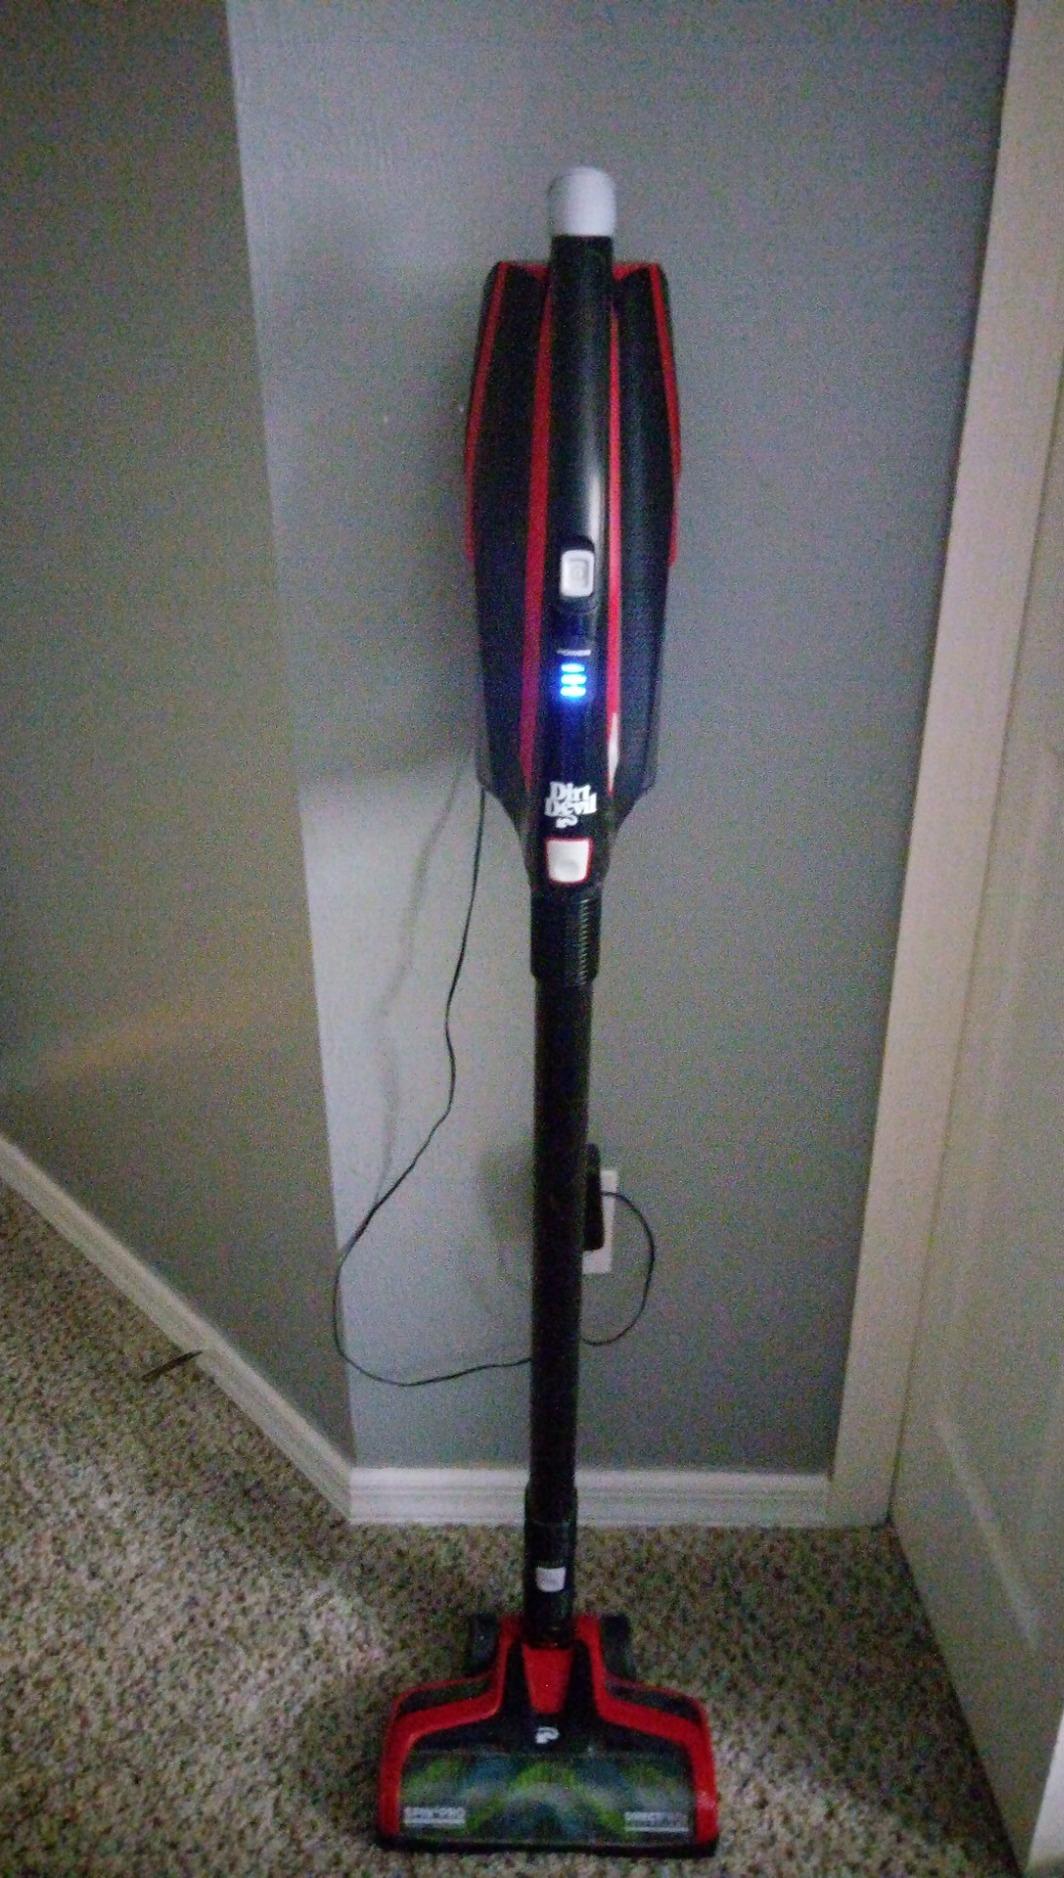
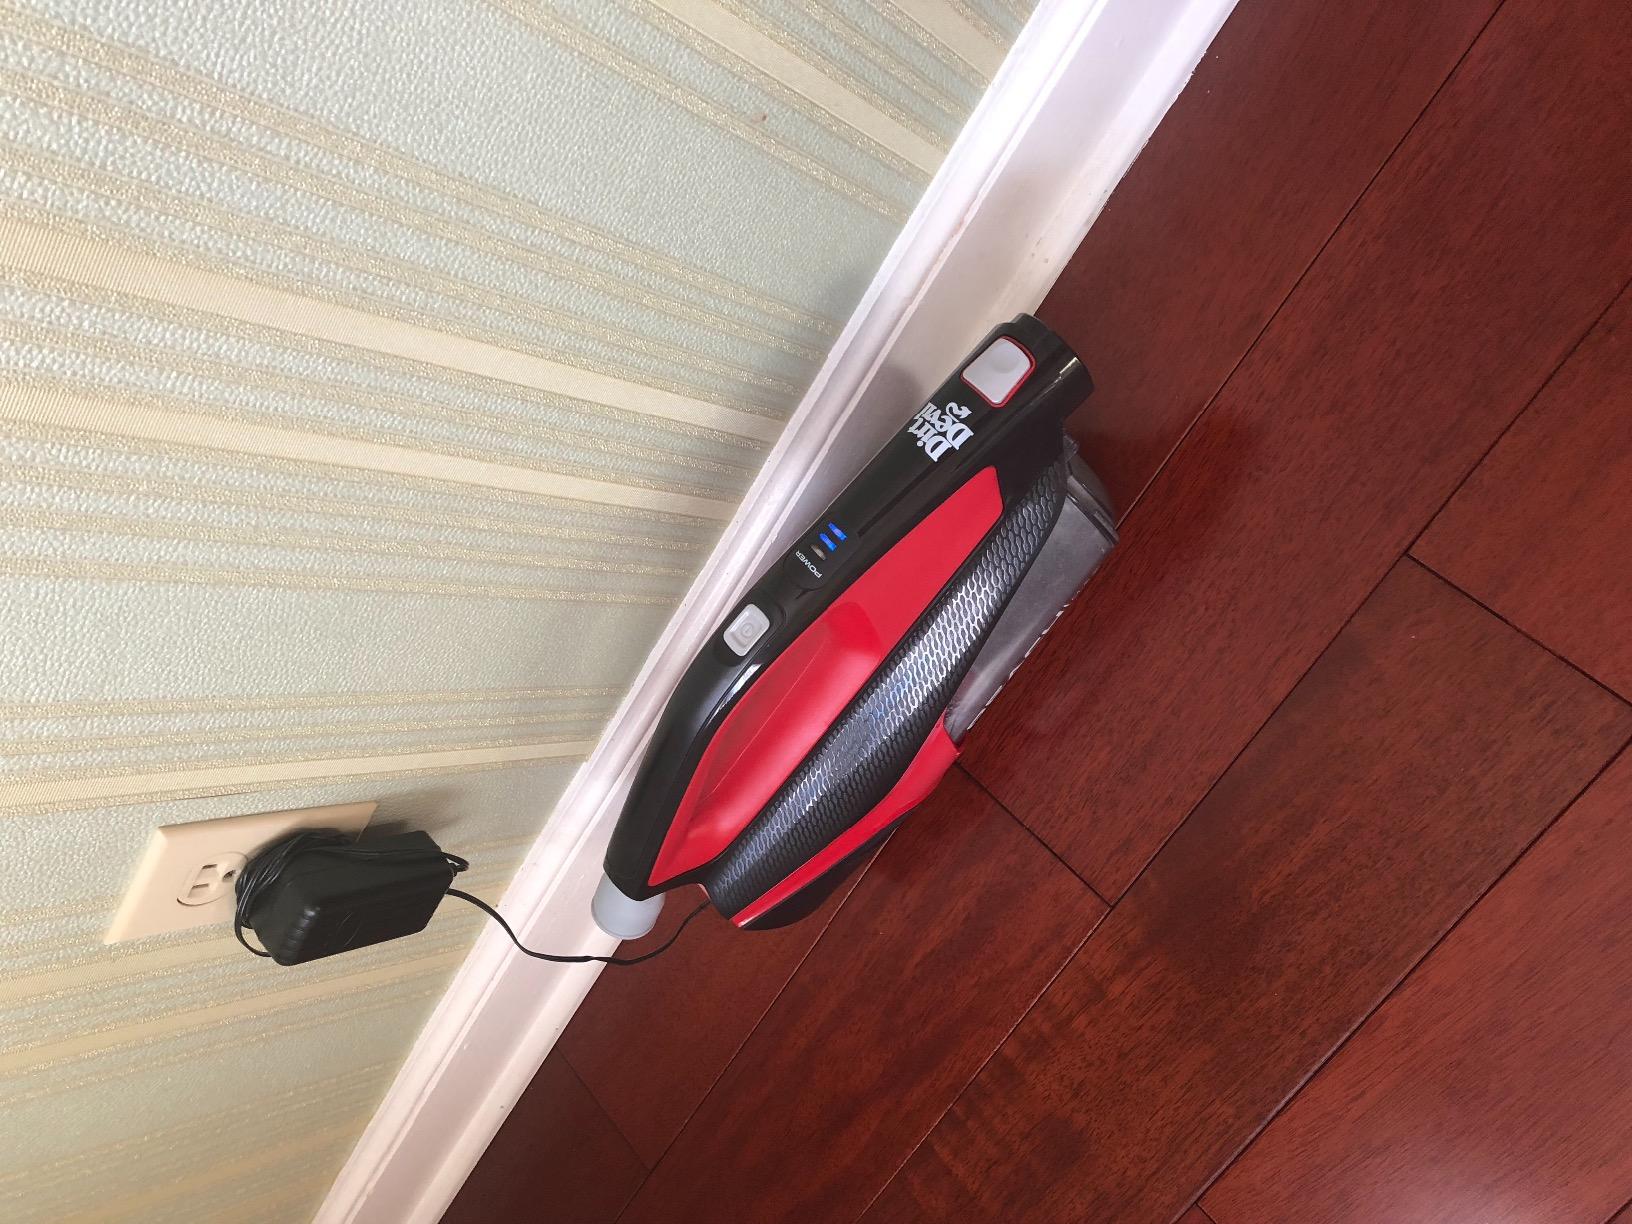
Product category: items_vacuum
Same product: yes